Terme River

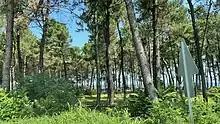
View of the Black Sea from Themiscyra in Turkey

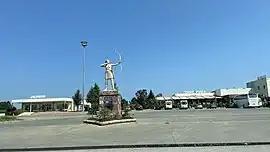
An amazon fighter statue in Terme of Samsun province in Turkey. In Greek mythology, the Thermodon was the location of the plain and capital, Themiscyra, where the Amazons dwelt.

The Terme River (rendered Thermodon) is a short river in Samsun Province, Turkey draining into the Black Sea. Its sources are in the Pontic Mountains. It runs through the fertile Çarşamba plain to Salıpazarı, where it splits into three tributaries. The city of Terme is on the river, about 5 km from its mouth.